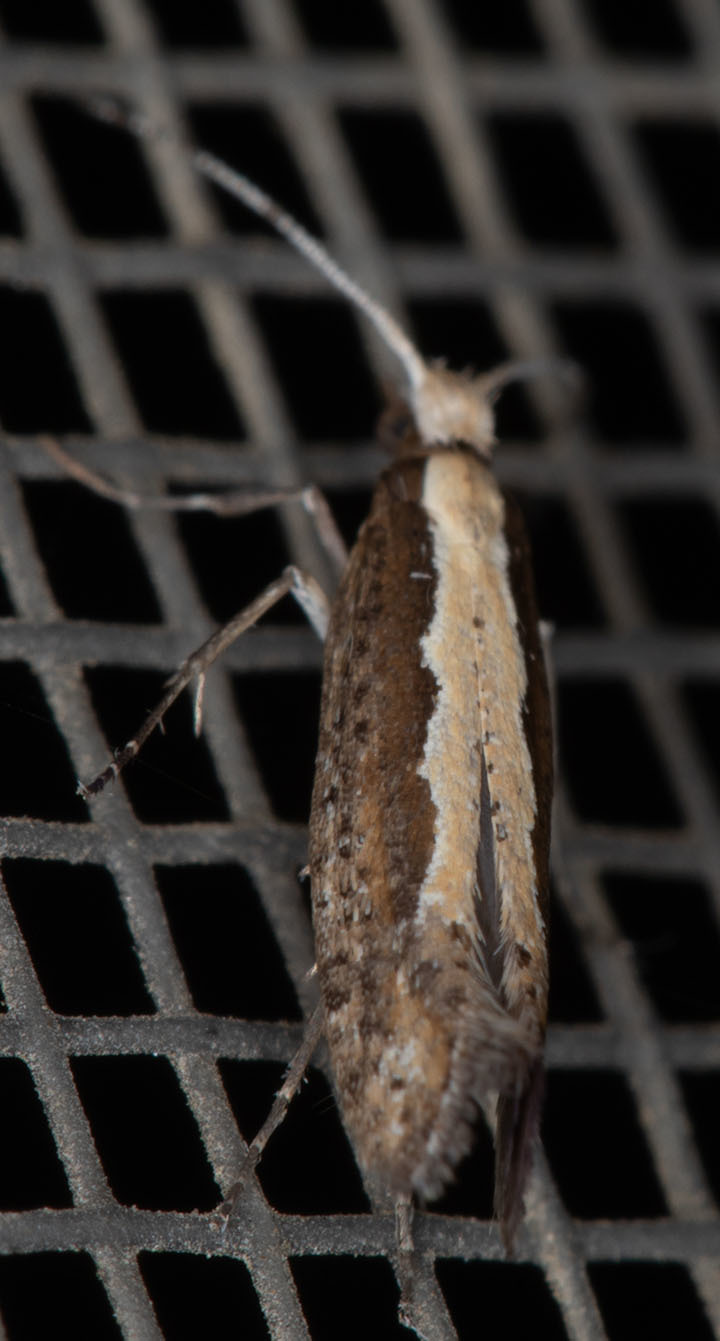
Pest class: diamondback_moth